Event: Nepal Earthquake
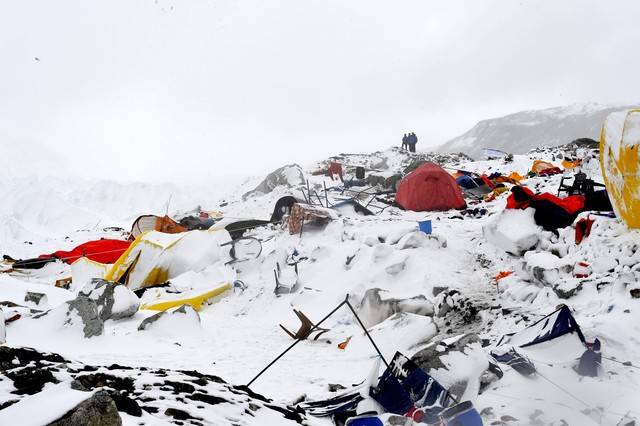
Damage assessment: no_damage